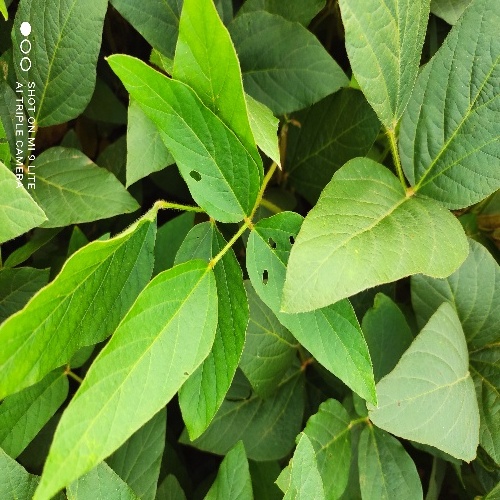
Label: Diabrotica_speciosa